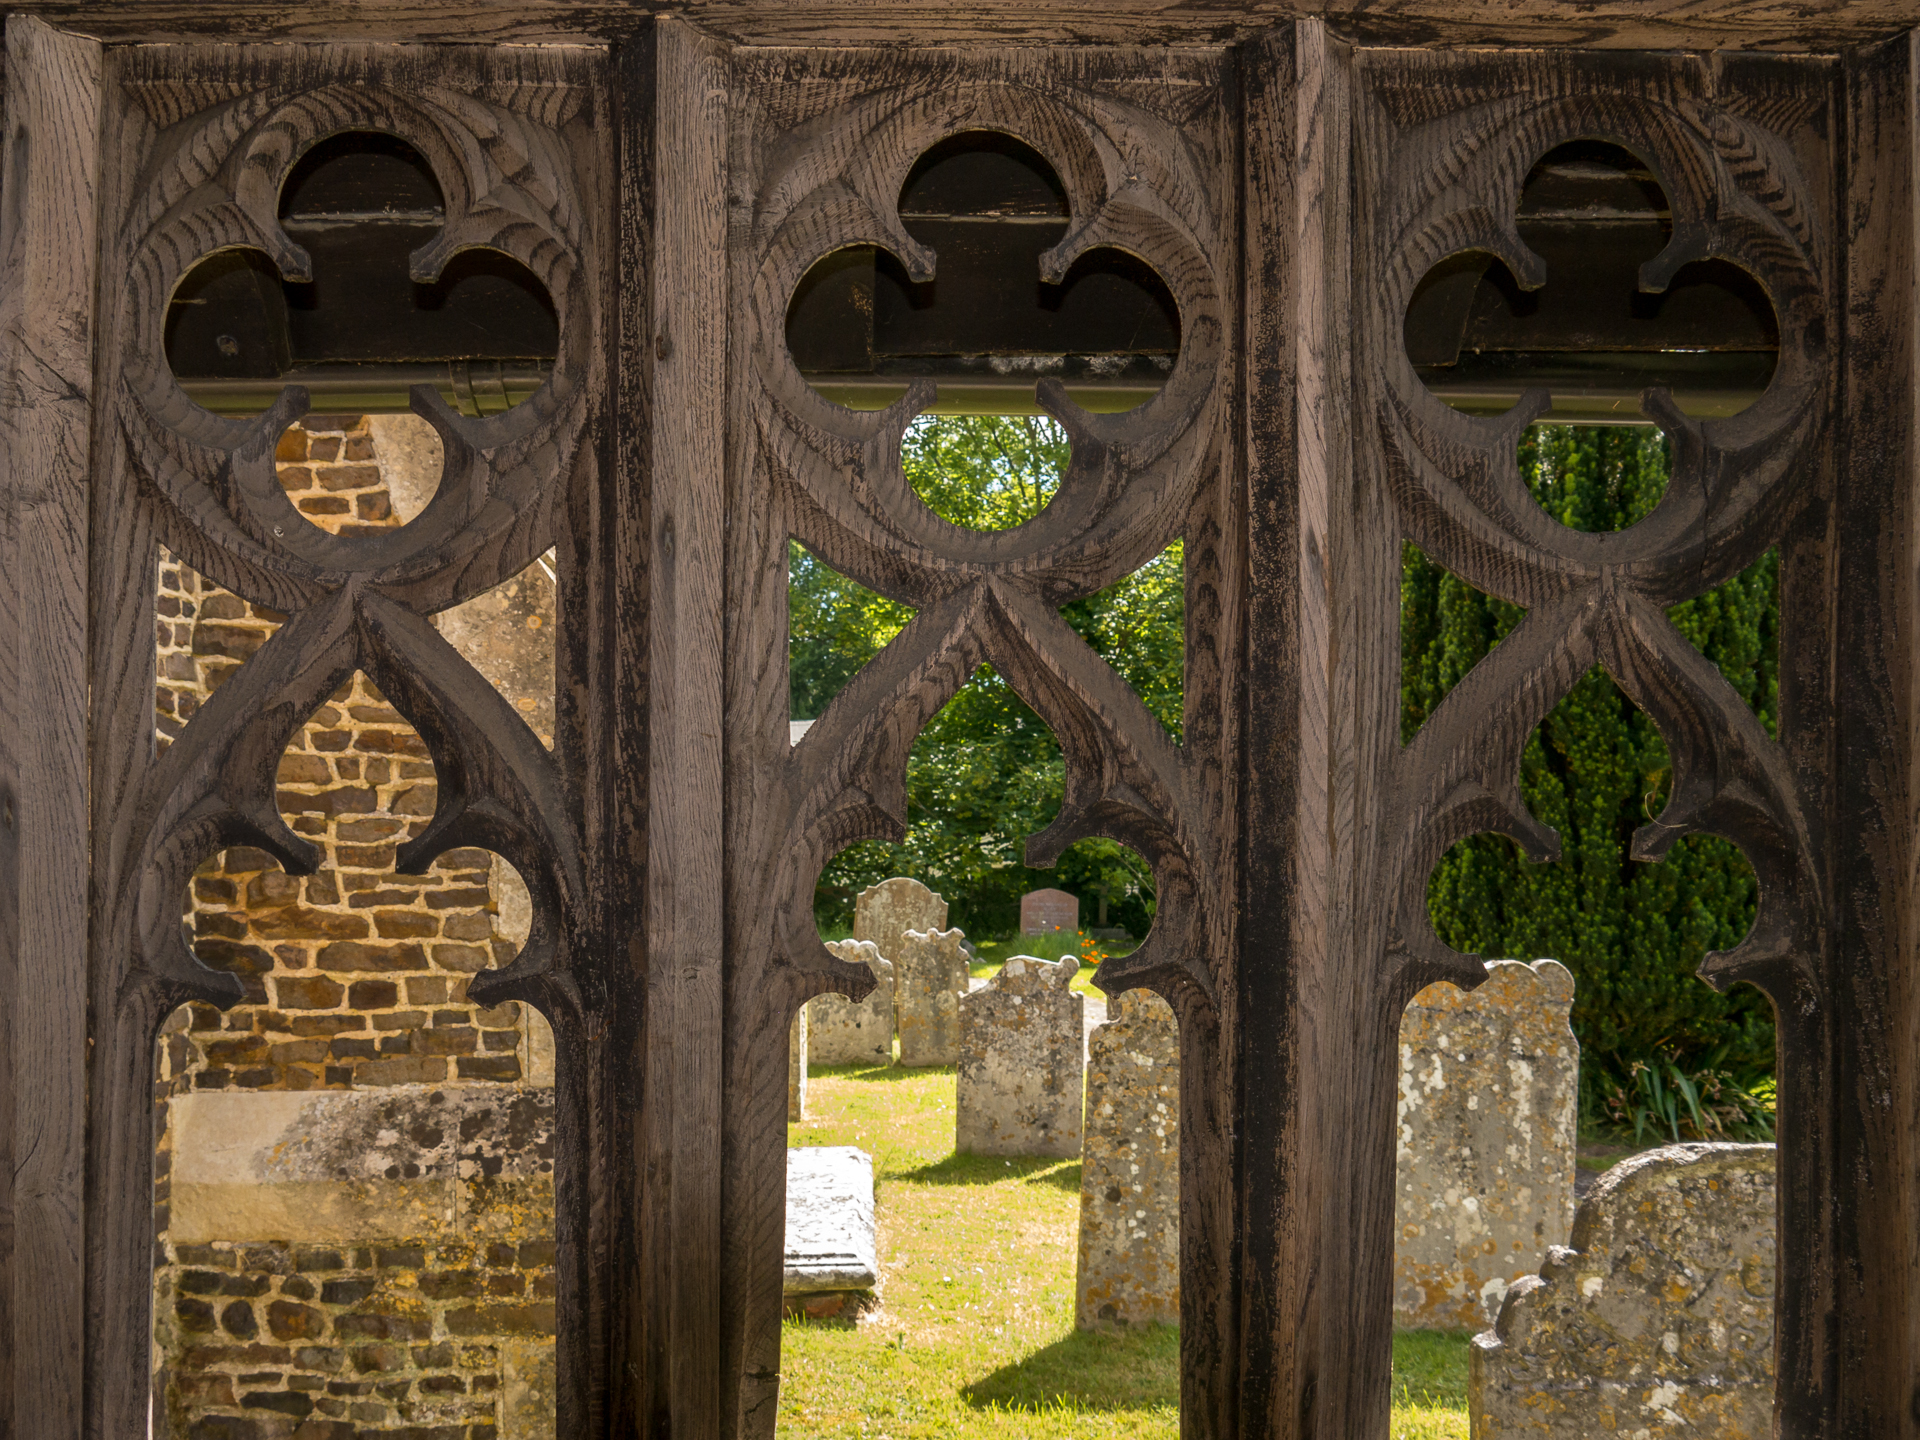
architecture, structure, window, building, palace, arch, column, chapel, door, place of worship, england, 2014, temple, ruins, monastery, shrine, carving, middle ages, 52wochenfotochallenge, panasoniclumixg5, olympusm918mm, sussex, stmary, buckland, etwash lzernes, ancient history